Shettima Ali Monguno

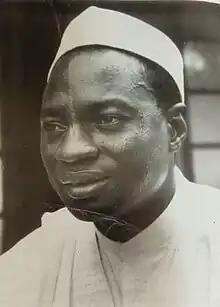

Shettima Ali Monguno, CFR (1926 – 8 July 2016) was a Nigerian educationalist and politician, born in 1926 in Monguno-Borno state. He attended Monguno Primary School, Teacher's College Bauchi and Katsina, College of Arts, Science and Technology, Zaria, Moray House College of Education and the University of Edinburgh.